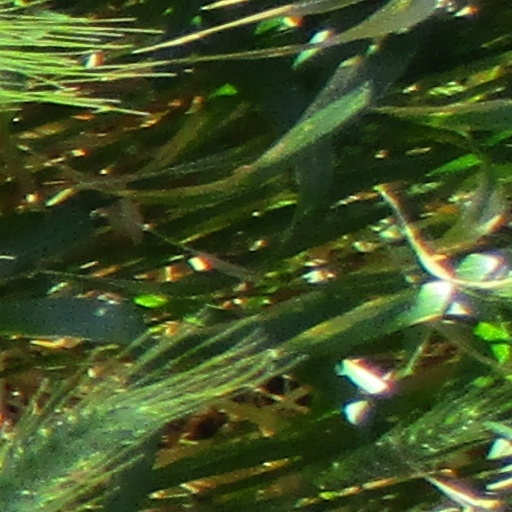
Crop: wheat